Peter Heywood

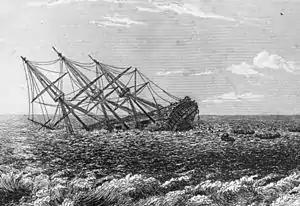
, wrecked on the Great Barrier Reef; an etching based on a sketch by Peter Heywood.

A month's sailing brought "Bounty" to Tubuai on 28 May 1789. Despite a hostile reception from the island's natives Christian spent several days surveying the land and selecting a site for a fort before taking "Bounty" on to Tahiti. When they reached Matavai Bay Christian concocted a story that he, Bligh and Captain Cook were founding a new settlement at Aitutaki. Cook's name ensured generous gifts of livestock and other goods, and on 16 June the well-provisioned "Bounty" sailed back to Tubuai with nearly 30 Tahitians, some of whom had been taken aboard by deception. The attempt to establish a colony on Tubuai was unsuccessful; the repeated raids by the mutineers for "wives" and the near-mutinous dissatisfaction of the duped Tahitians wrecked Christian's plans.